Hyannis Harbor Hawks

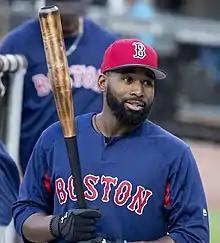
Jackie Bradley Jr.

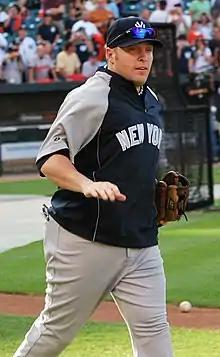
Eric Hinske

The CCBL Hall of Fame and Museum is a history museum and hall of fame honoring past players, coaches, and others who have made outstanding contributions to the CCBL. Below are the inductees who spent all or part of their time in the Cape League with Hyannis.